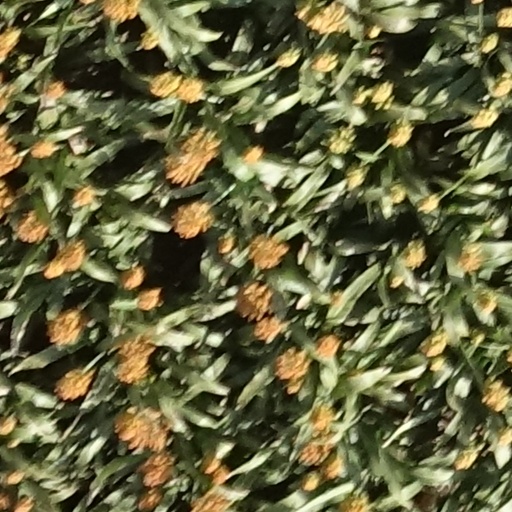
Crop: sorghum